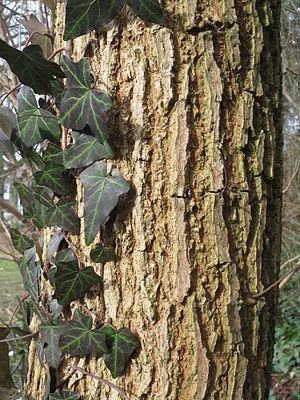
La culture de la vigne en hautain est une méthode culturale connue depuis l'Antiquité. Cette façon de faire fut particulièrement utilisée par les Grecs, les Scythes et les Romains.